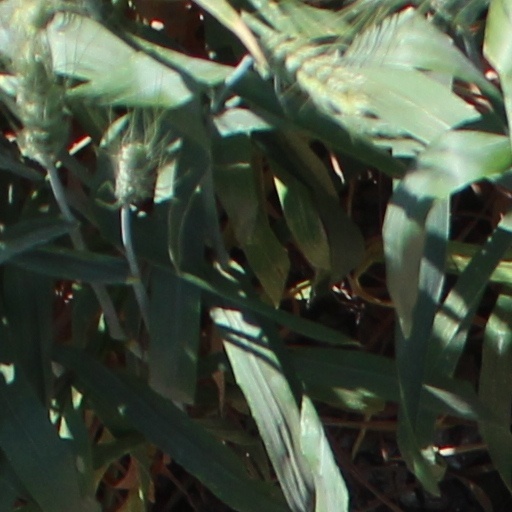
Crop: wheat